Olena Pchilka

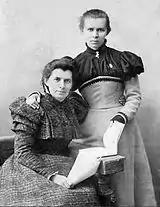
Olena Pchilka with Lesya Ukrainka, 1898

Encouraged by the lack of Ukrainian reading material for her children, Pchilka began her career by translating children's stroies, as well as poetry by Pushkin and Lermontov, into Ukrainian. She also recorded folk songs, folk customs, and rites, and collected traditional embroidery in Volhynia, later publishing her research in the book Ukrainian Folk Ornament in Kyiv in 1876. As a result, she became known as the first expert in this type of folk art in Ukraine. In 1880, Pchilka published Stepan Rudansky's Songs at her own expense, and a year later a collection of her Ukrainian translations from the works of Gogol, Pushkin and Lermontov, "To Ukrainian Children" (1881), was published. Pchilka also translated works of Adam Mickiewicz. In 1883, she began publishing poems and stories in the Lviv magazine "Zorya", her first being the collection of poems "Thoughts of a Net" (1886). At the same time, she took an active part in the Ukrainian women's movement; in 1887, together with Natalia Kobrynska, she published the almanac "The First Wreath" in Lviv. Her story "Tovaryshky", published in the same year, was criticized by her brother Mykhailo Drahomanov as unrealistic due to its depiction of two Ukrainian maidens studying at a university. However, soon thereafter the feat of its heroines was repeated in real life by Kobrynska and her friend Sofia Okunevska, who started their studies at the University of Zurich.